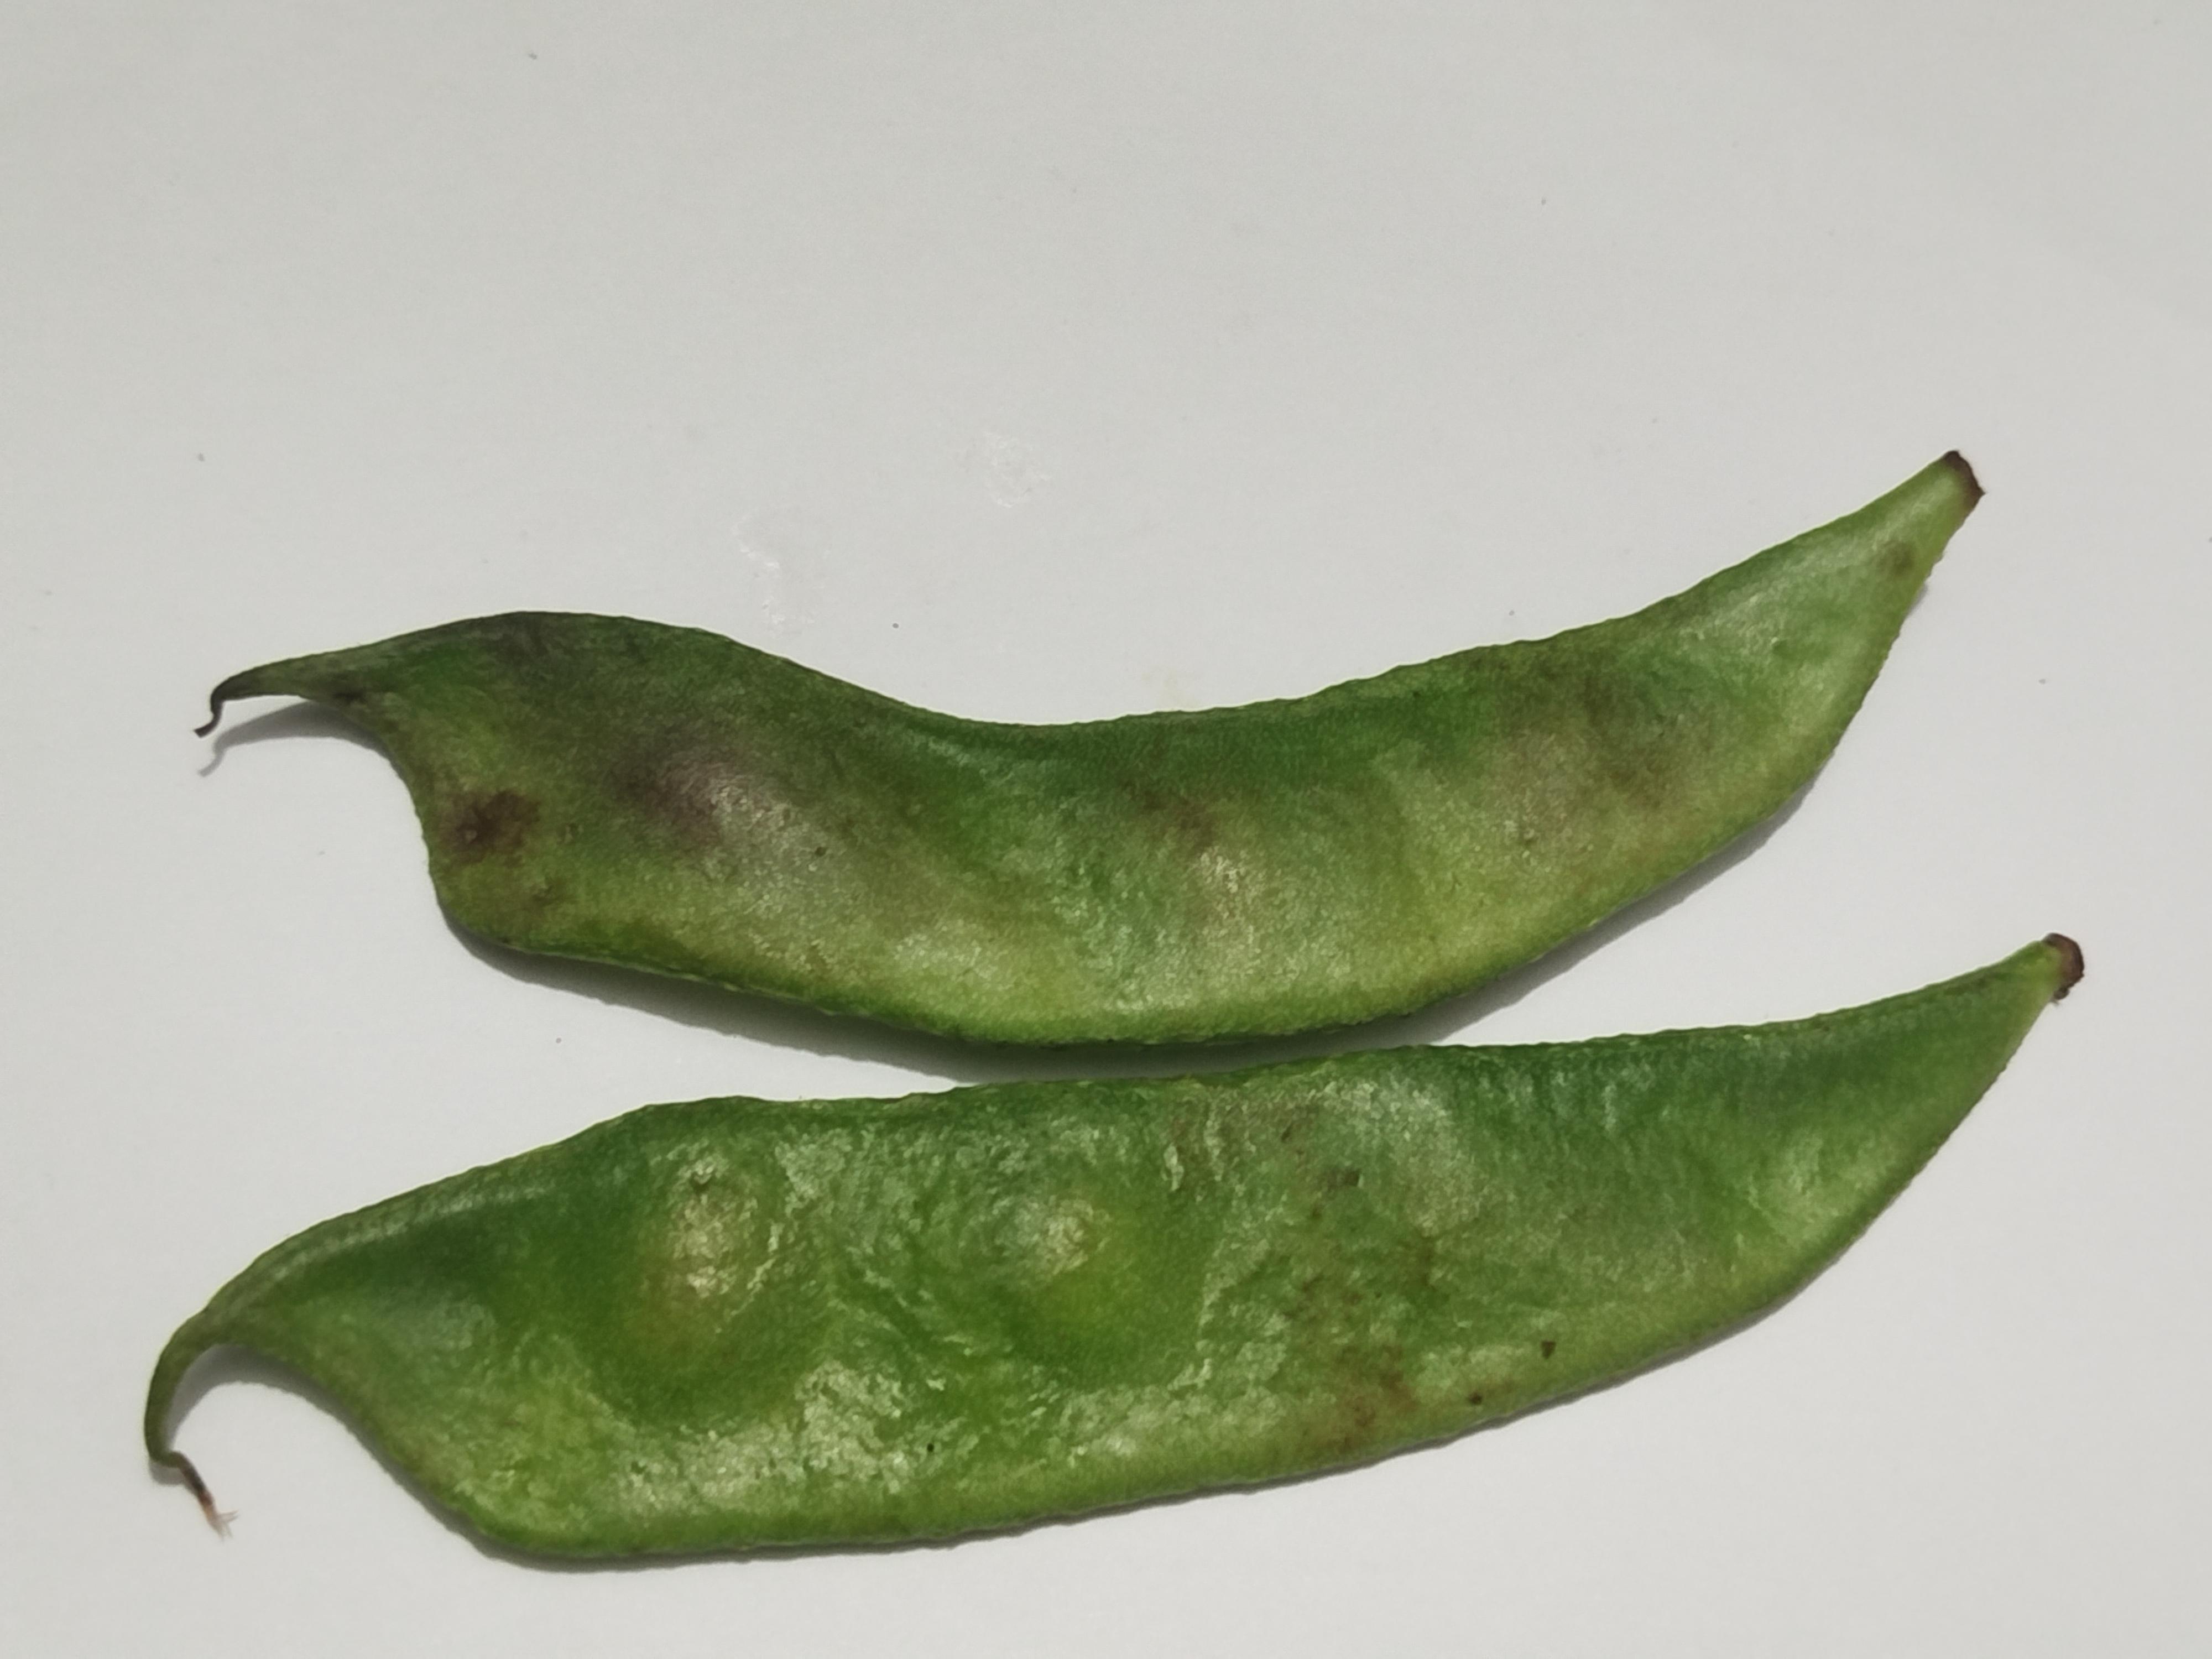
Label: Bean